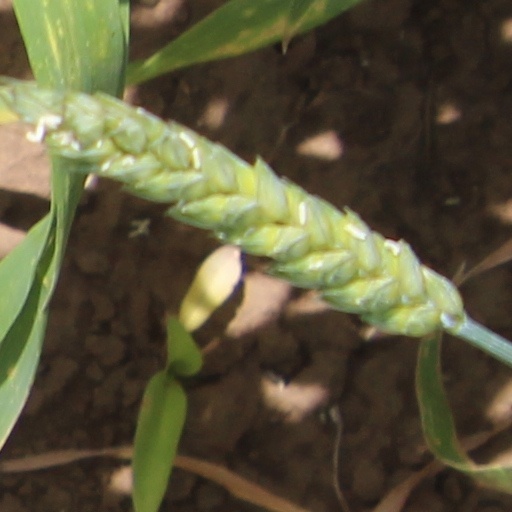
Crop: wheat